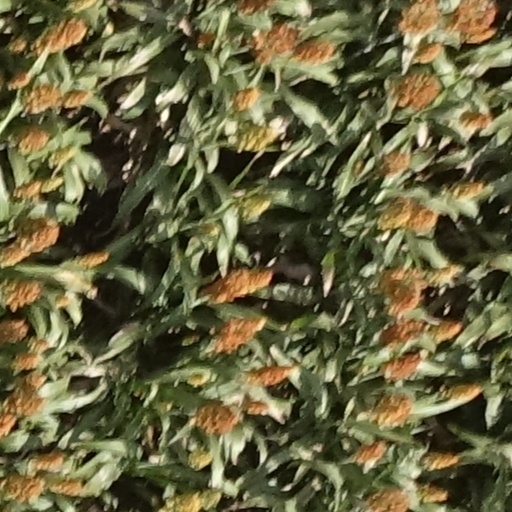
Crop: sorghum